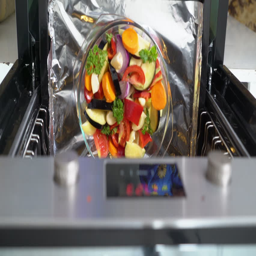
woman cooking roasted vegetables in the oven closeup top view